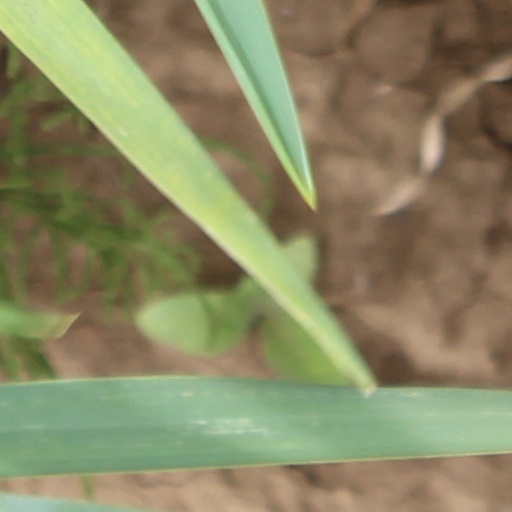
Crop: wheat